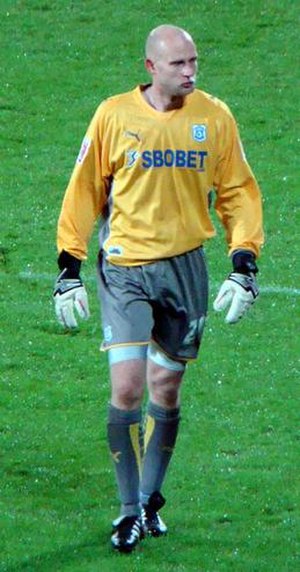
Peter Enckelman
Peter Mikael Enckelman er en finsk tidligere fodboldspiller. Han spillede 12 kampe for det finske landshold i perioden 2000-2010.